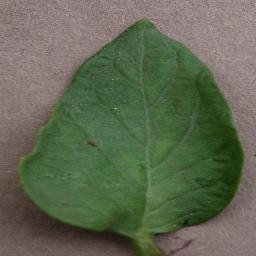
Label: Tomato___Bacterial_spot